Lewin Brzeski Town Hall

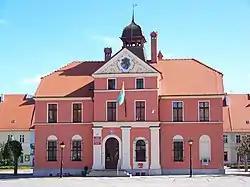
Lewin Brzeski Town Hall

Lewin Brzeski Town Hall - a town hall built in the Classical architectural style in 1838. the building is located in the middle of the Lewin Brzeski Market Square ("Rynek"), the town hall is currently the seat of the Lewin Brzeski City Council and Gmina Lewin Brzeski authorities.